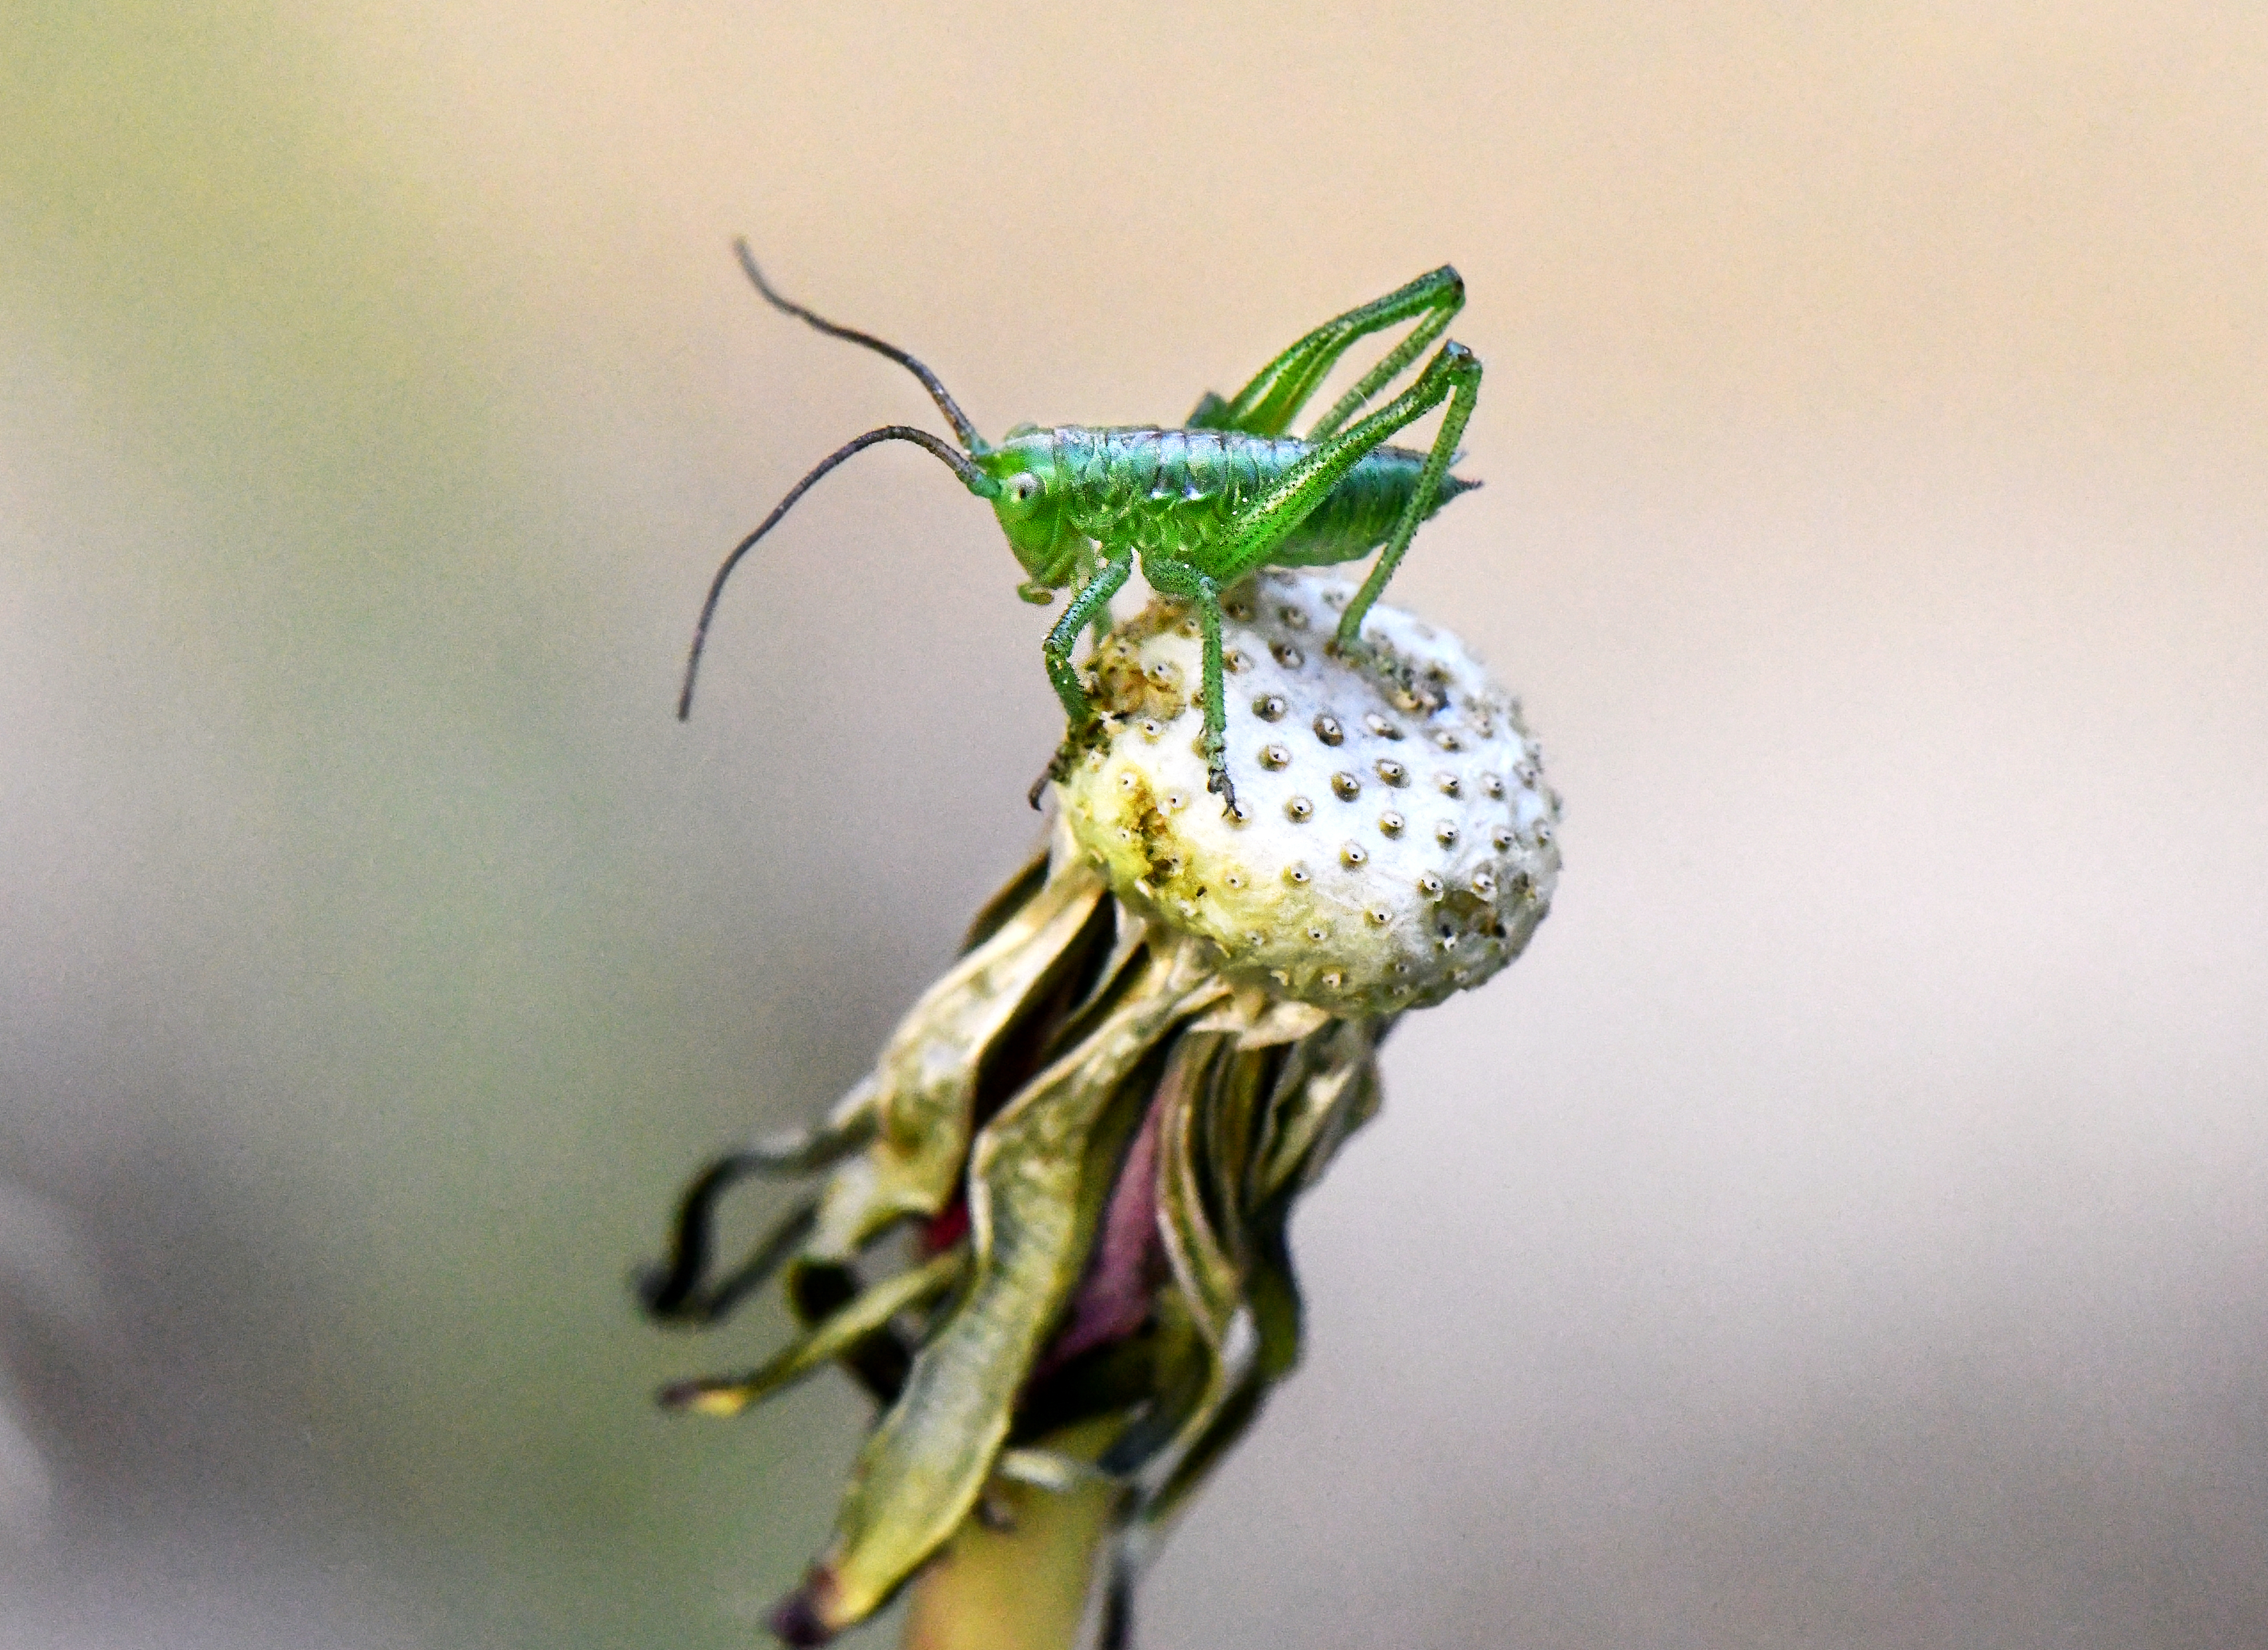
grasshopper, insect, green, calyx, plant, macro photography, mantidae, invertebrate, close up, botany, flower, pest, plant stem, photography, membrane winged insect, net winged insects, arthropod